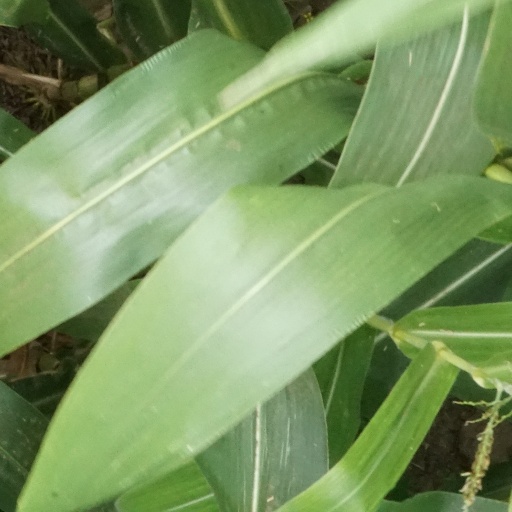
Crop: maize; corn